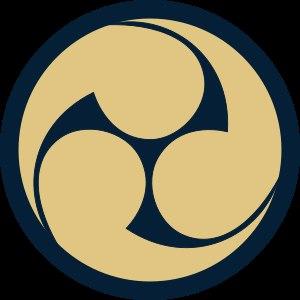
Un tomoe est un antique symbole héraldique du Japon en forme de magatama. Une forme courante est le mitsu tomoe, formée de trois magatama en spirale. C'est en fait un tourbillon ou vortex, avec trois branches tournées vers la droite ou vers la gauche.